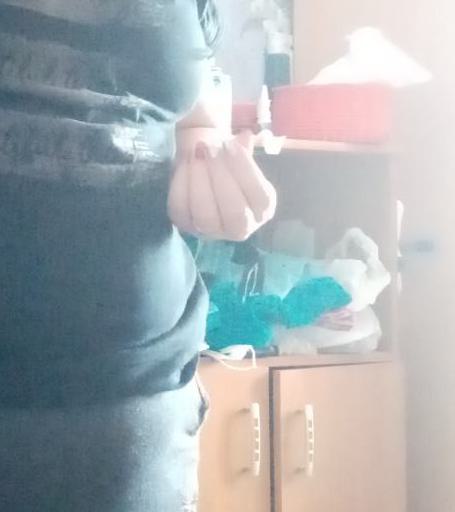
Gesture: no_gesture